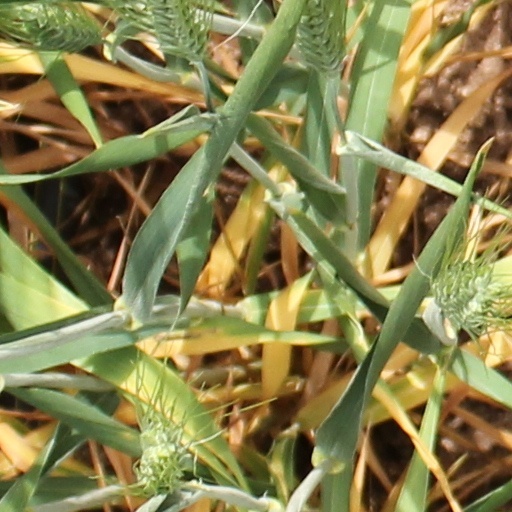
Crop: wheat